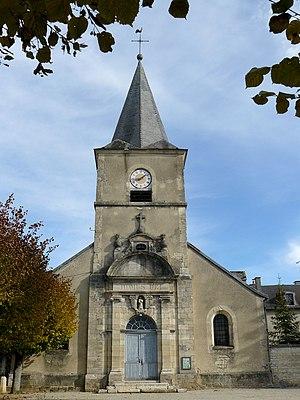
Autricourt, (Côte d'Or - France) - L'église
L'église Saint-Valentin-de-Rome est une église catholique située à Autricourt, en France.
Cet article recense une partie des monuments historiques de la Côte-d'Or, en France.
Autricourt est une commune française située dans le canton de Châtillon-sur-Seine du département de la Côte-d'Or en région Bourgogne-Franche-Comté.